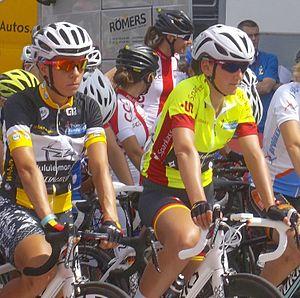
La Saison 2014 de l'équipe Specialized-Lululemon est la treizième de l'équipe si on considère que la structure remonte à la T-Mobile de 2002. Le recrutement comprend Chantal Blaak, Karol-Ann Canuel, Élise Delzenne et Tiffany Cromwell. Cette dernière compte devenir une leader de l'équipe. Au niveau des départs, la coureuse de l'équipe de longue date Ina-Yoko Teutenberg prend sa retraite, Ellen van Dijk, la meilleure coureuse de la saison précédente quitte également l'équipe, tout comme Gillian Carleton et Katie Colclough. L'équipe remporte des victoires principalement grâce à trois coureuses : Chantal Blaak, Evelyn Stevens et Lisa Brennauer. La première gagne l'Open de Suède Vårgårda et le Drentse 8. La seconde, s'impose sur le Tour de Thuringe et le Boels Ladies Tour. Enfin la dernière gagne les titres de championne d'Allemagne contre-la-montre et en ligne, le championnat du monde contre-la-montre et est vice-championne du monde sur route. Cela lui permet d'être cinquième du classement UCI. Sur le plan collectif, l'équipe termine troisième de la Coupe du monde et deuxième du classement UCI.